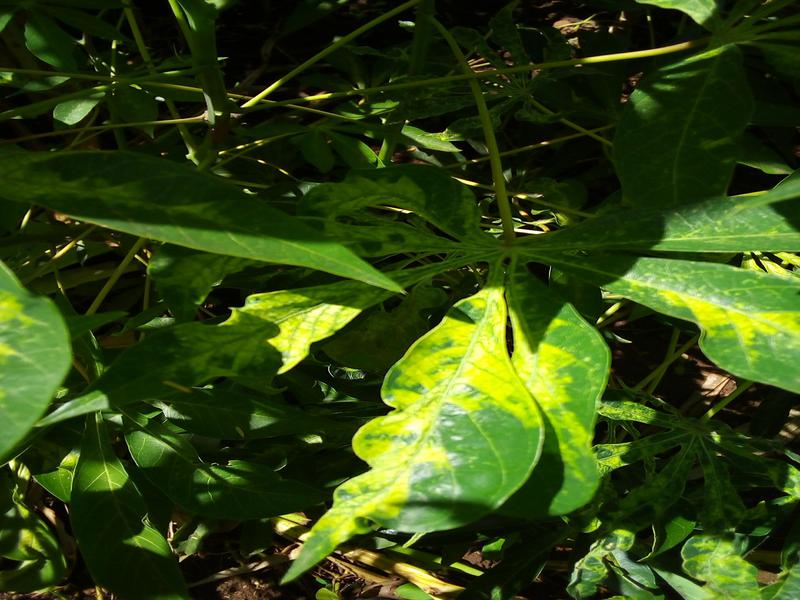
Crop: cassava
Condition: mosaic_disease